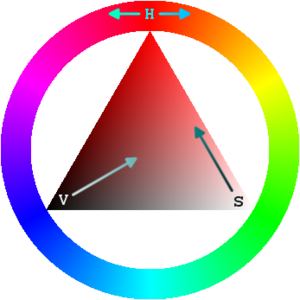
Le modèle TSV pour Teinte Saturation Valeur, est un système de gestion des couleurs en informatique.